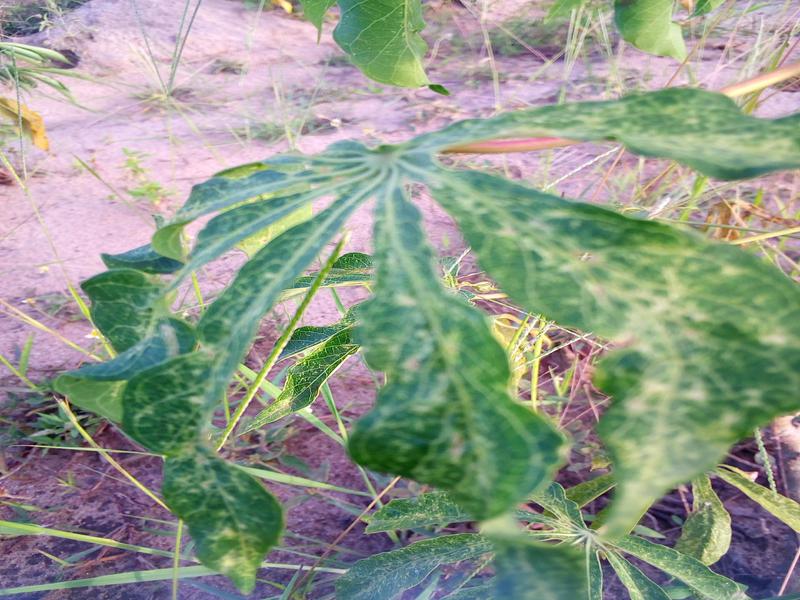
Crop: cassava
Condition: green_mottle